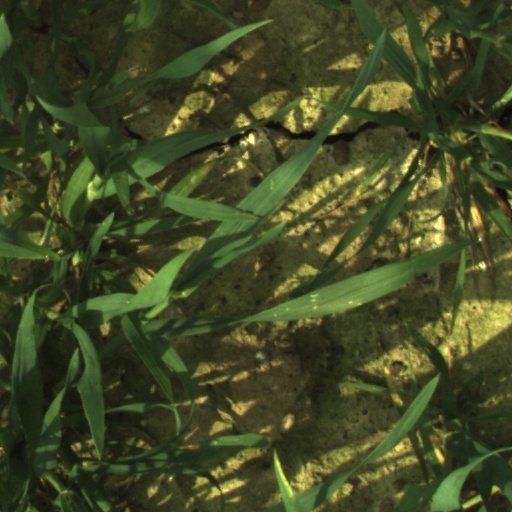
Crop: wheat